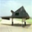
Label: airplane